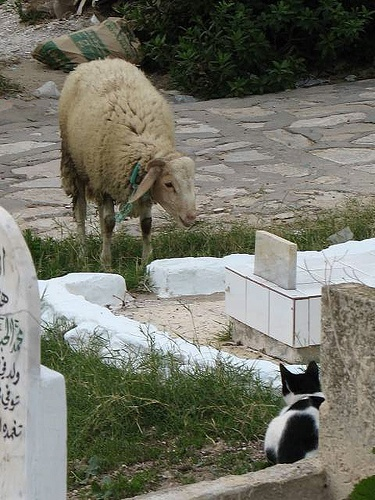
A sheep that is looking at a cat.
A grazing sheep and domestic cat stare at each other.
An animal walking on the grass near a stone path.
A lamb is walking alone towards a cat in a cemetary.
A sheep is watching a little kitten hiding.